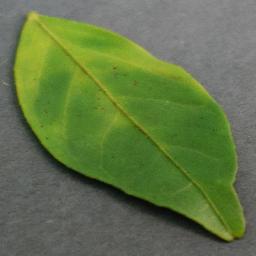
Label: Orange___Haunglongbing_(Citrus_greening)